Wembley Park

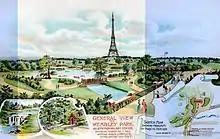
A sketched plan of Wembley Park, featuring the major planned Watkin's Tower, c. 1894

Sir Edward Watkin, Chairman of the Metropolitan Railway Company, wanted Britain to have a bigger and better tower to rival the new Eiffel Tower in Paris. Watkin also hoped that this tower and an associated pleasure gardens would bring passengers to his Metropolitan Railway. Wembley Park, which was only 12 minutes by train from Baker Street, seemed the ideal location. The International (later Metropolitan) Tower Construction Company was formed to finance construction of the tower, with Watkin as chairman. It leased a significant part of Wembley Park from the Metropolitan Railway.